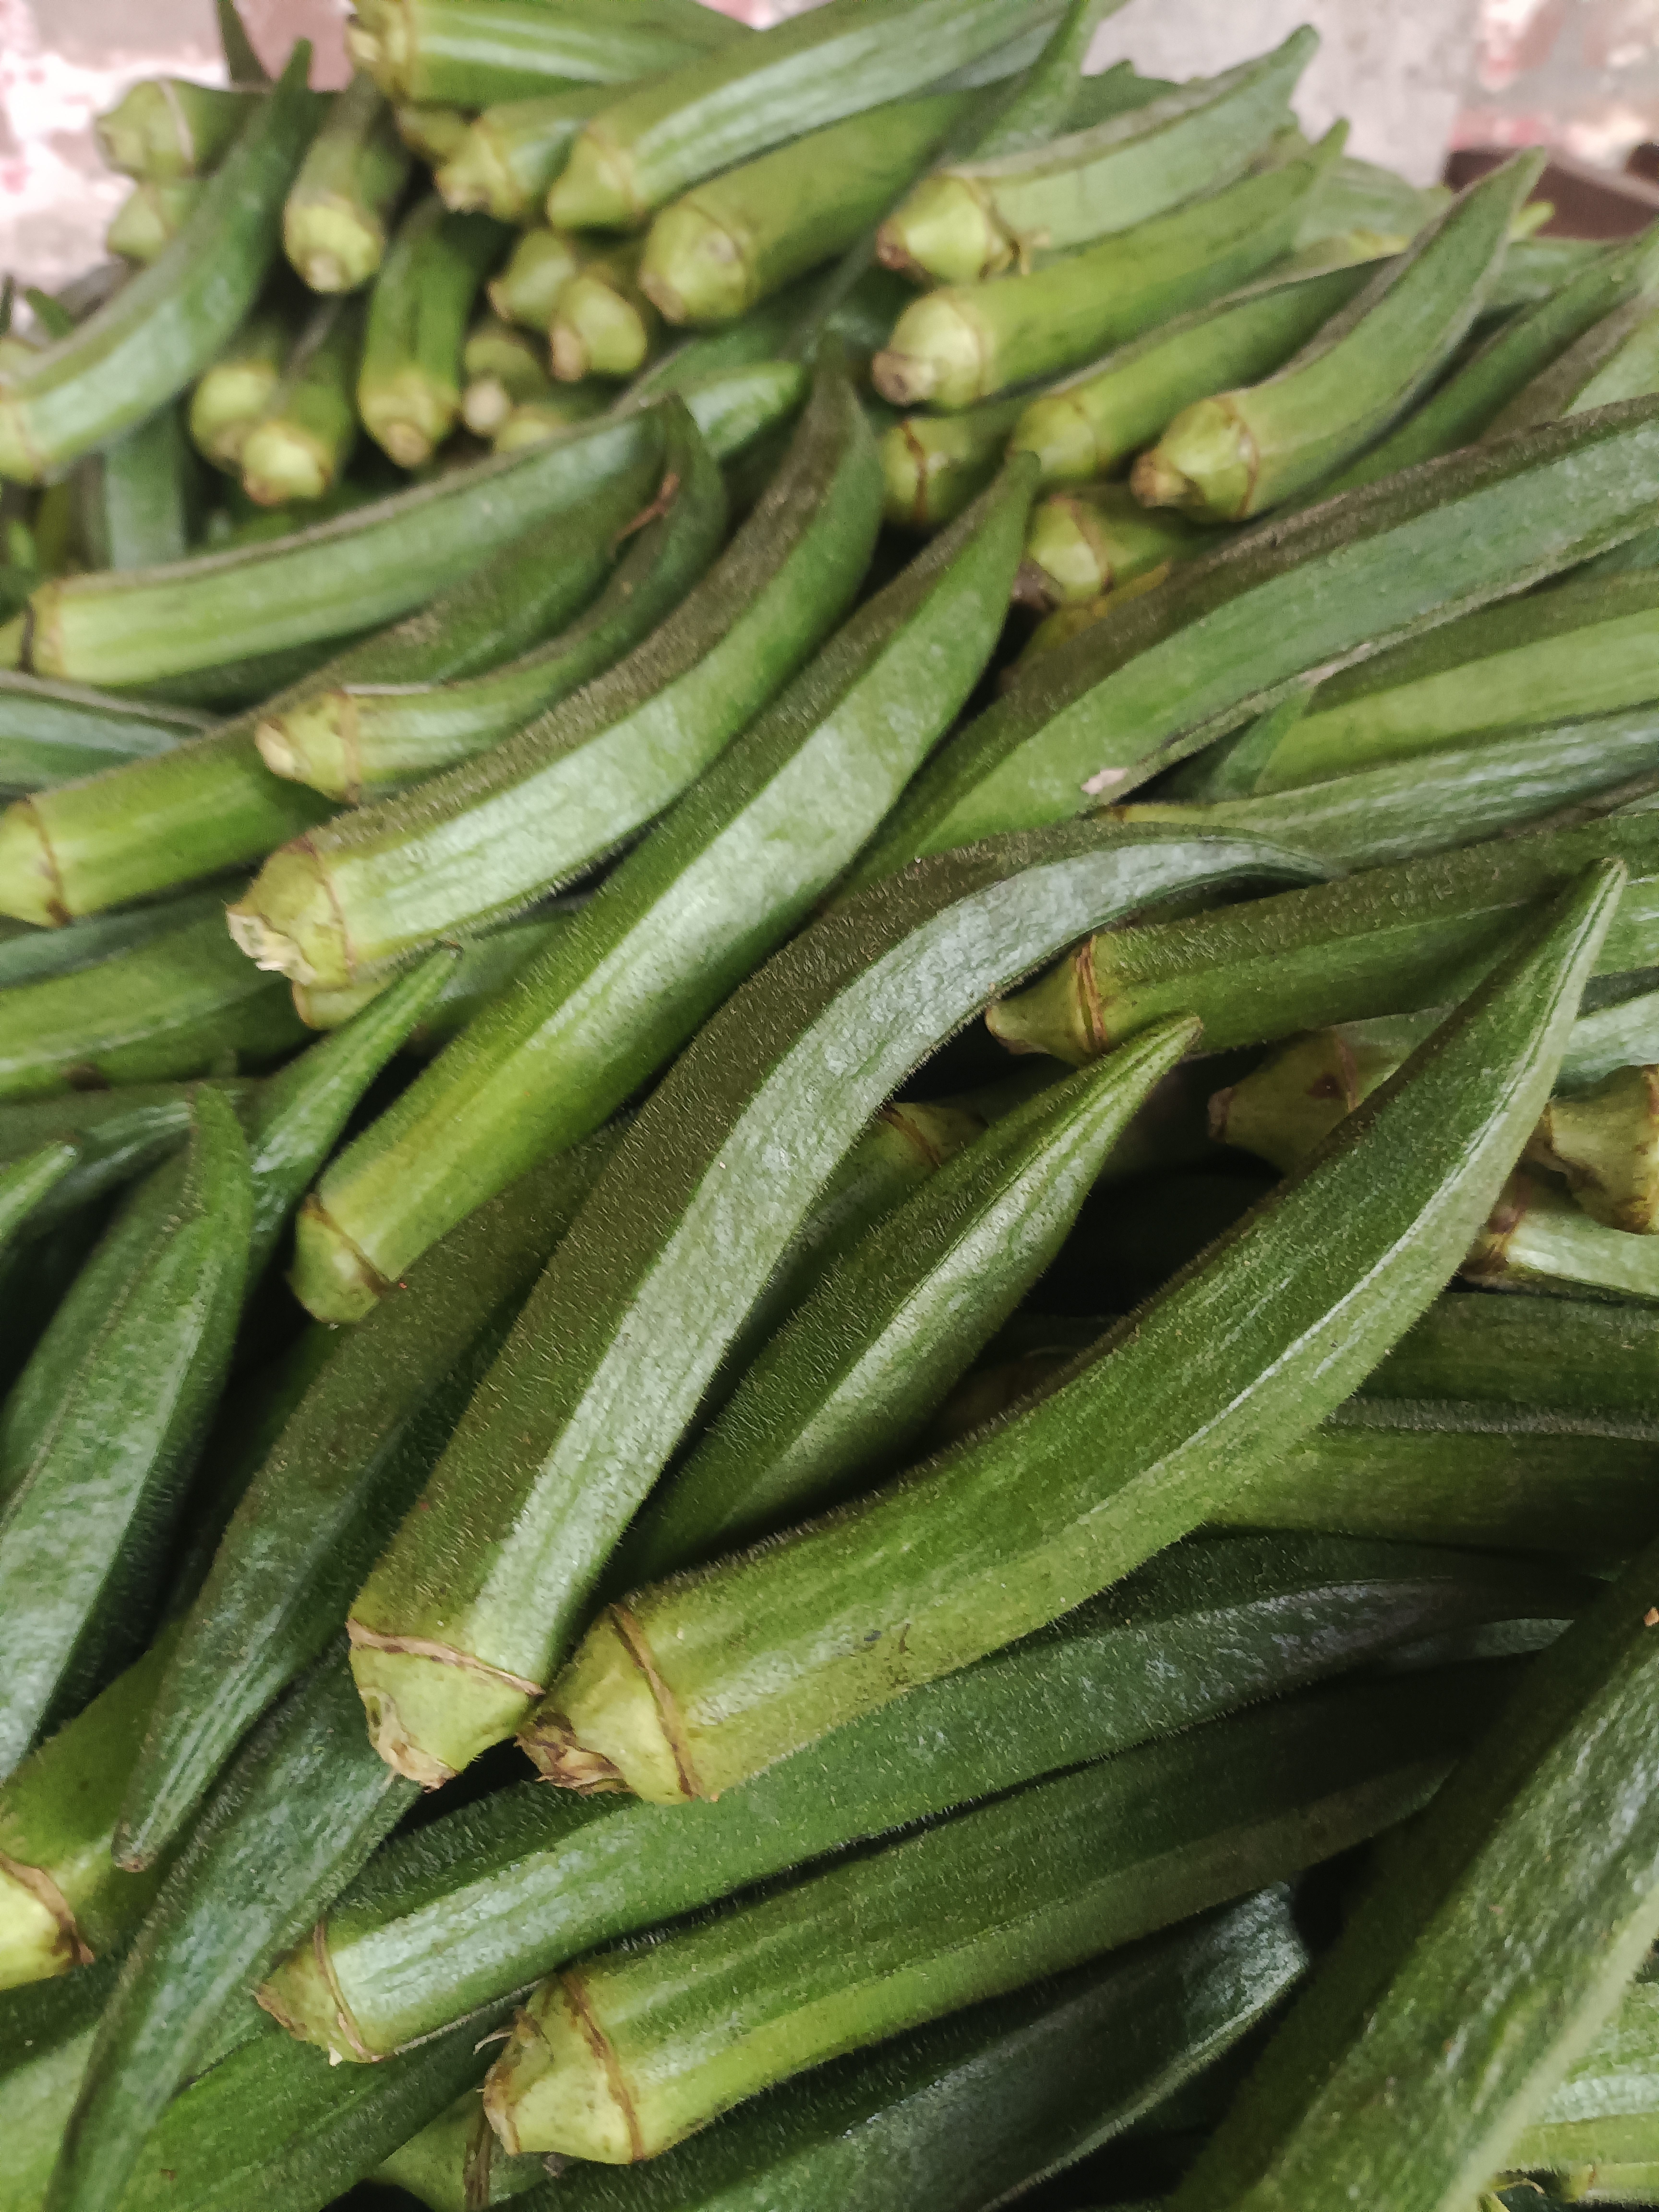
Label: Abelmoschus esculentus